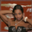
Label: woman